Village Crossing Shopping Center

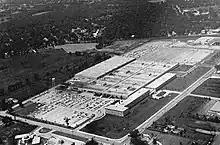
Aerial photo of Village Crossing as an industrial facility in the 1960s

in 1987, AT&T announced the closure of their teletype facility and that all 1000 employees would be moved into another facility in Naperville, Illinois. After almost 30 years of operation, the facility officially closed later that same year.